Hawaii House Bill 444

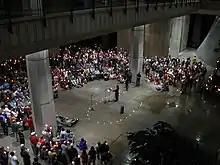
Vigil attended by supporters of H.B. 444 on March 7, 2009

Senator Will Espero offered an amendment to the bill that would have reduced the number of benefits granted, stating this would remove concerns that civil unions were similar to marriage. Passing an amended bill would have required the House to vote on it again or to establish a conference committee to negotiate differences between versions of both chambers. Supporters of civil unions stated they would not support the compromise, and a senator argued that "an amendment will kill it." Hawaii Senate Majority Leader Gary Hooser stated in March 2009 he would try to bring the bill to a vote if no other senator did so by the end of the legislative session in May 2009. It was not clear how many senators supported Hooser and opposing groups announced protests if action was taken. On March 25, 2009, the attempt to bring the bill before the full Senate failed when six senators supported the measure instead of the required nine senators. Senate President Colleen Hanabusa and JGO chairman Brian Taniguchi had opposed recalling H.B. 444 from Taniguchi's committee, citing unwillingness to change the traditional lawmaking process.